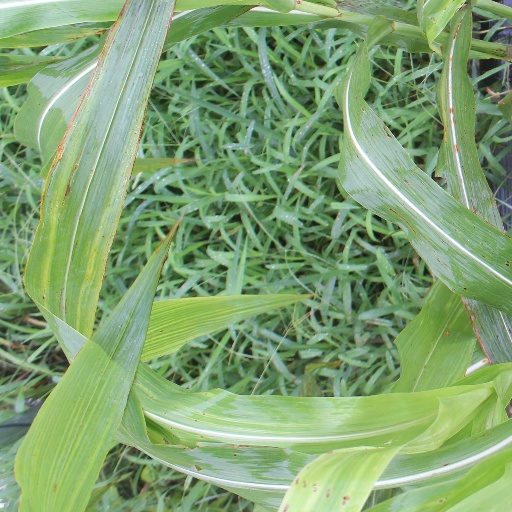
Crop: sorghum